Urban planning of Barcelona

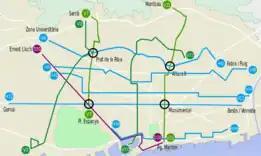
Map of the lines of the Barcelona Orthogonal Bus Network, once phase 2 was implemented in November 2013.

Another of Barcelona's profound transformations came on the occasion of the 1992 Olympic Games. The event involved the remodeling of part of the mountain of Montjuïc, where the so-called Olympic Ring (1985-1992), designed by Carles Buxadé, Joan Margarit, Federico Correa and Alfons Milà, a large enclosure located between the Olympic Stadium Lluís Companys and the Plaça d'Europa, which houses several sports facilities including the Palau Sant Jordi, was located.